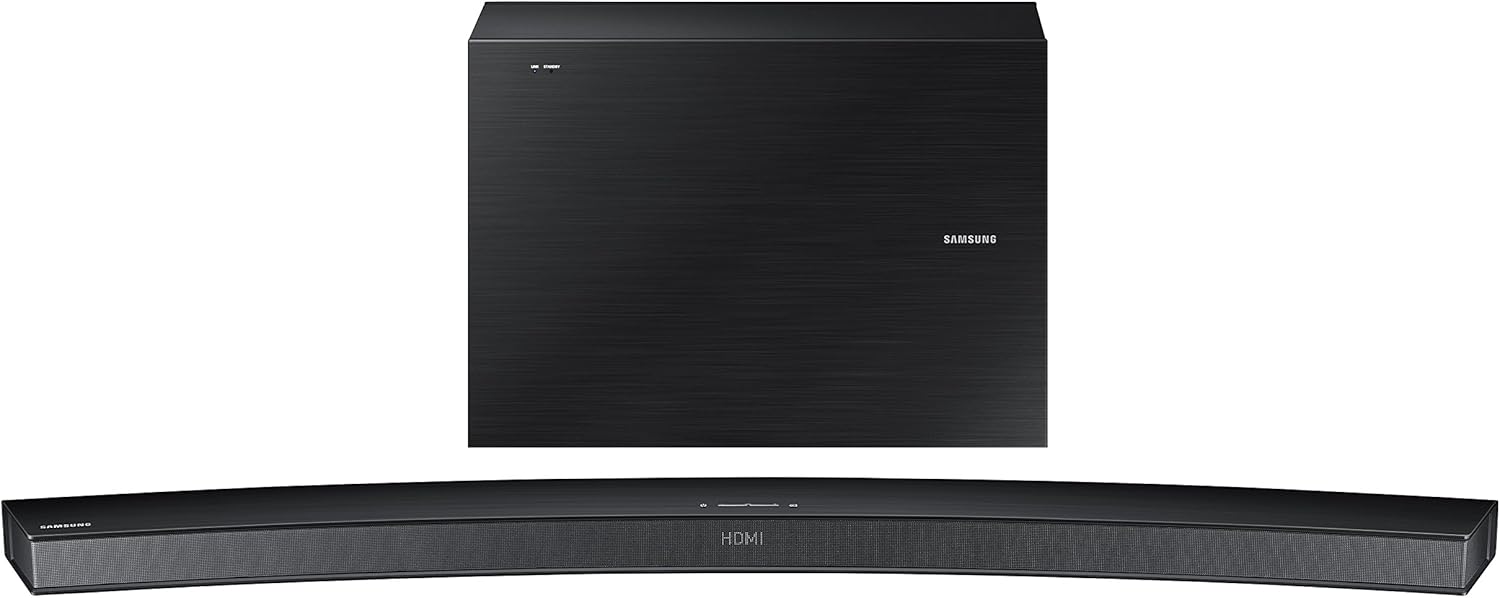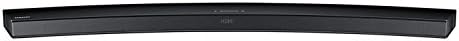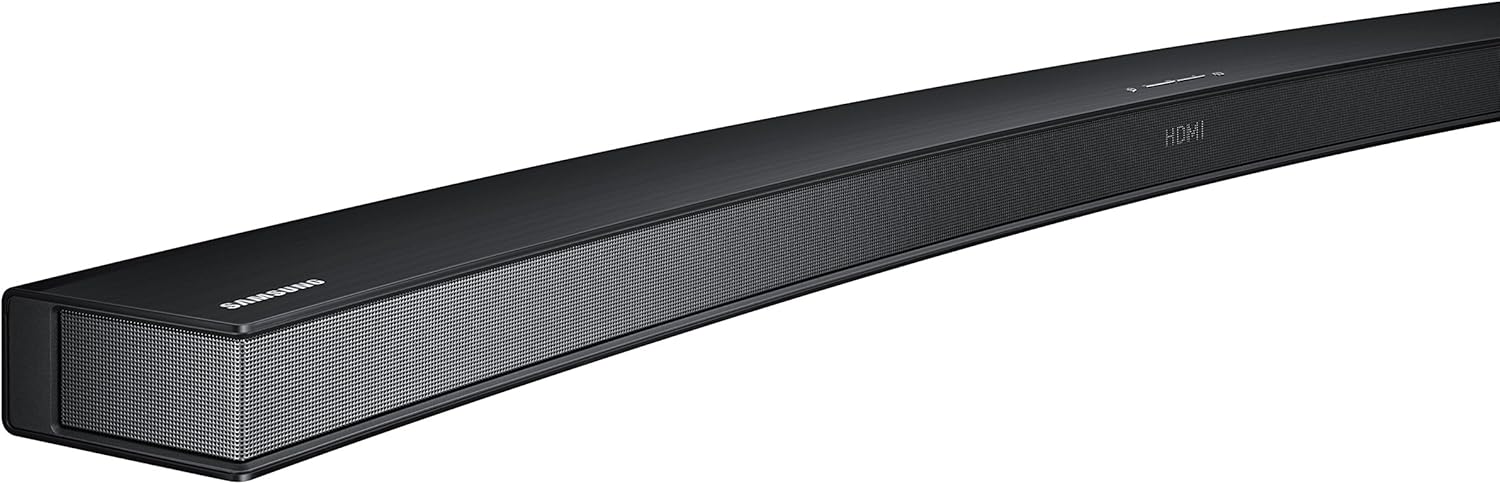
Samsung HW-J6000 Curved 6.1 Channel 300 Watt Wireless Audio Soundbar (2015 Model)
Category: All Electronics
Soundbar speaker
Features: 42.4 - Inch 300W (6.1 Ch) | Subwoofer: Wireless 7" | Connectivity: Bluetooth 2.1 | Wall Mountable: Yes | Inputs: USB 1.1, HDMI 1.4, Anynet + (HDMI-CEC), TV Sound Connect